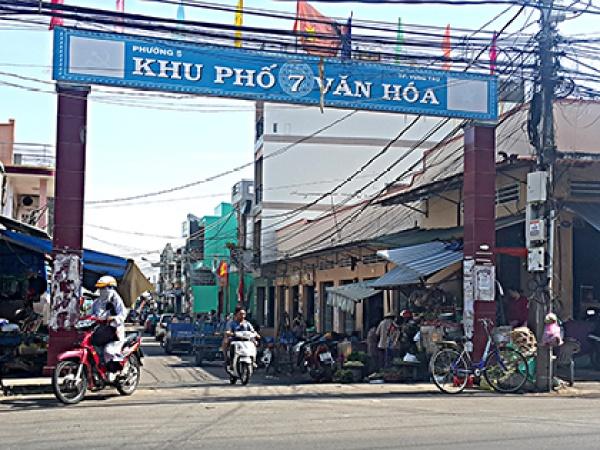
một vài chiếc xe đang di chuyển theo hướng đi ra khỏi cổng